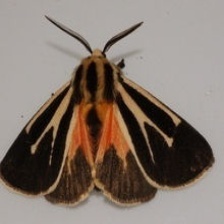
Species: BANDED TIGER MOTH